Pago Pago International Airport

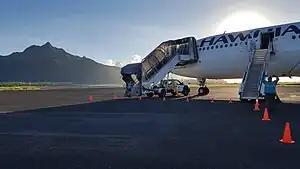
Hawaiian Airlines flights leave from Pago Pago International Airport 2-3 times per week.

The site and location of the current airport was originally known as Tafuna Airfield. It was part of U.S. Naval Station Tutuila - Samoa Defense Group Area and was partially constructed before war broke out in the Pacific on December 7, 1941. Two airstrips were completed and opened on March 17, 1942.